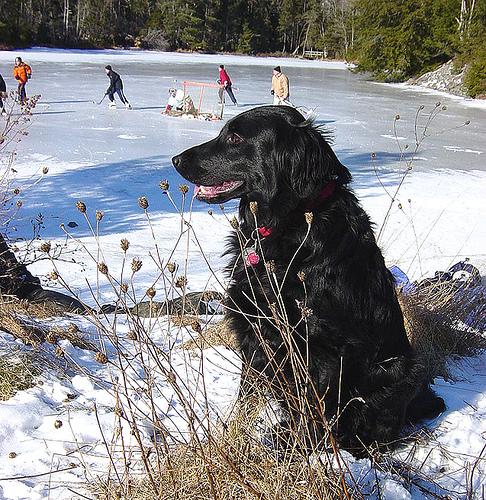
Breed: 206-n000047-flat_coated_retriever